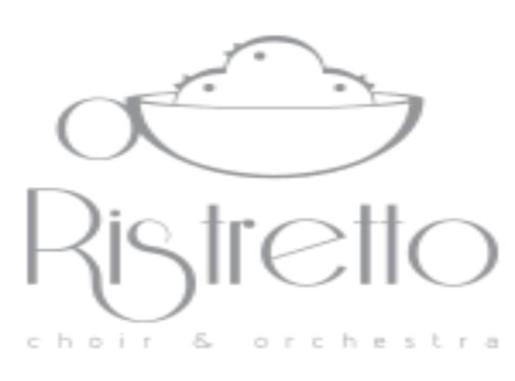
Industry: Food